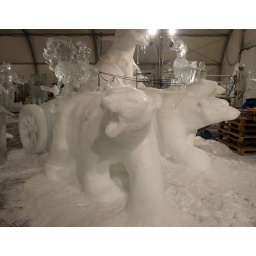
Ice sculpture by Susanne Ruseler, Polar bears by Arianne van Rosmalen, Roermond, the Netherlands, 2010